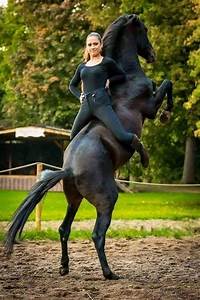
Label: cavallo